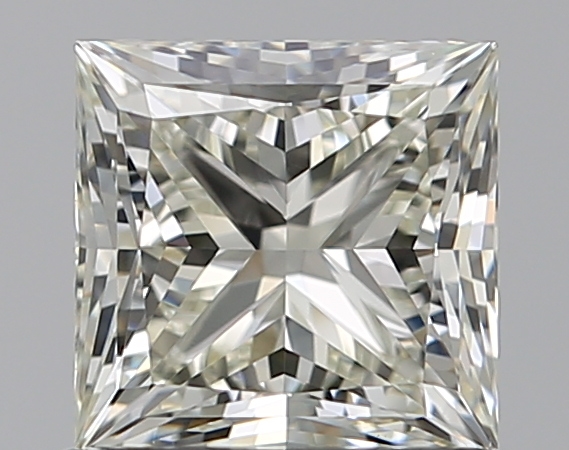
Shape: princess
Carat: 0.9
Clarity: VS1
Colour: L
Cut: EX
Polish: EX
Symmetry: VG
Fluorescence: F
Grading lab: GIA
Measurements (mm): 5.18 x 5.14 x 3.79